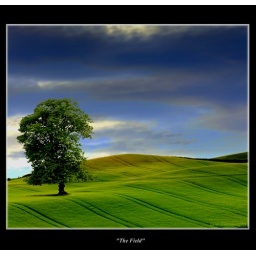
This is a redo of &amp;quot;The field 2&amp;quot; sky in this one is better